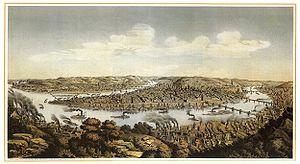
Pittsburgh, ou plus rarement en français Pittsbourg est une ville américaine, deuxième plus grande ville du Commonwealth de Pennsylvanie. Siège du comté d’Allegheny, elle est longtemps un haut lieu de la sidérurgie. Lors du recensement de 2010, elle compte 305 704 habitants ; l’agglomération a 2 356 285 habitants, se situant en ces termes à la 27ᵉ place aux États-Unis.